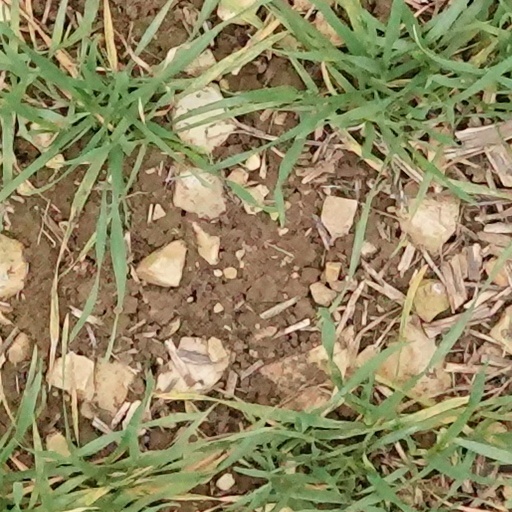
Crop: wheat